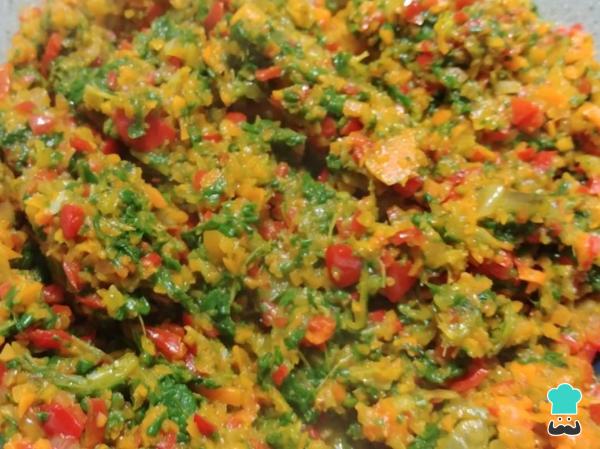
Cocina la verdura hasta que quede blanda y los ingredientes de las croquetas veganas queden integrados.